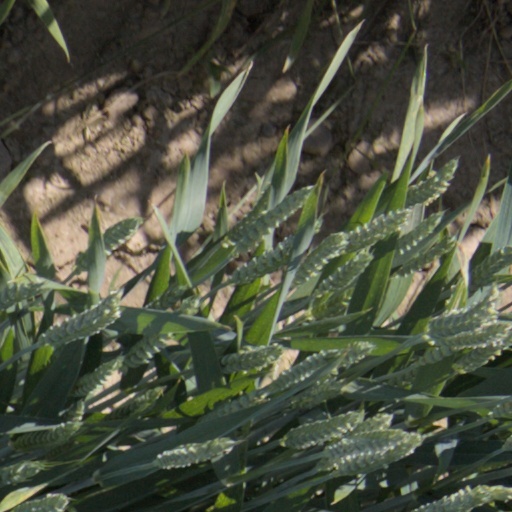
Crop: wheat